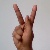
The image shows a hand gesture representing the letter 'K' in Indian Sign Language.